Adenosylmethionine decarboxylase

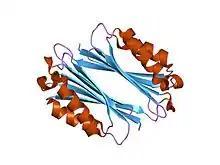
crystal structure of thermotoga maritima s-adenosylmethionine decarboxylase

The enzyme adenosylmethionine decarboxylase catalyzes the conversion of "S"-adenosyl methionine to "S"-adenosylmethioninamine.